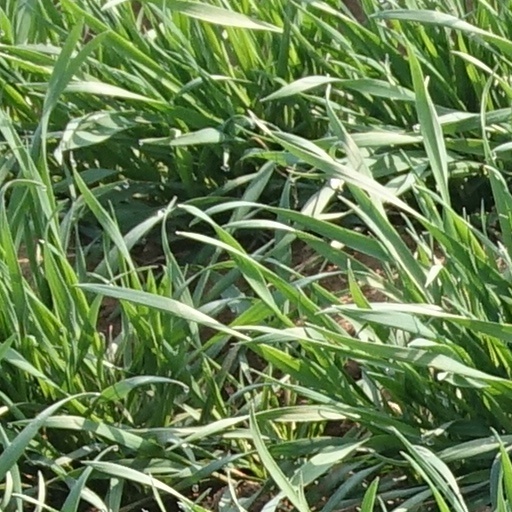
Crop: wheat